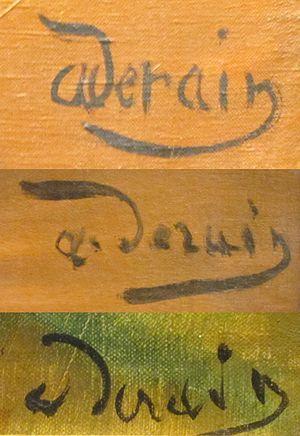
André Derain, né le 10 juin 1880 à Chatou et mort le 8 septembre 1954 à Garches, est un peintre français et l'un des fondateurs du fauvisme. Il est également peintre de décors et costumes de ballets et de théâtre, graveur, illustrateur, sculpteur et écrivain.